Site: brandenburg
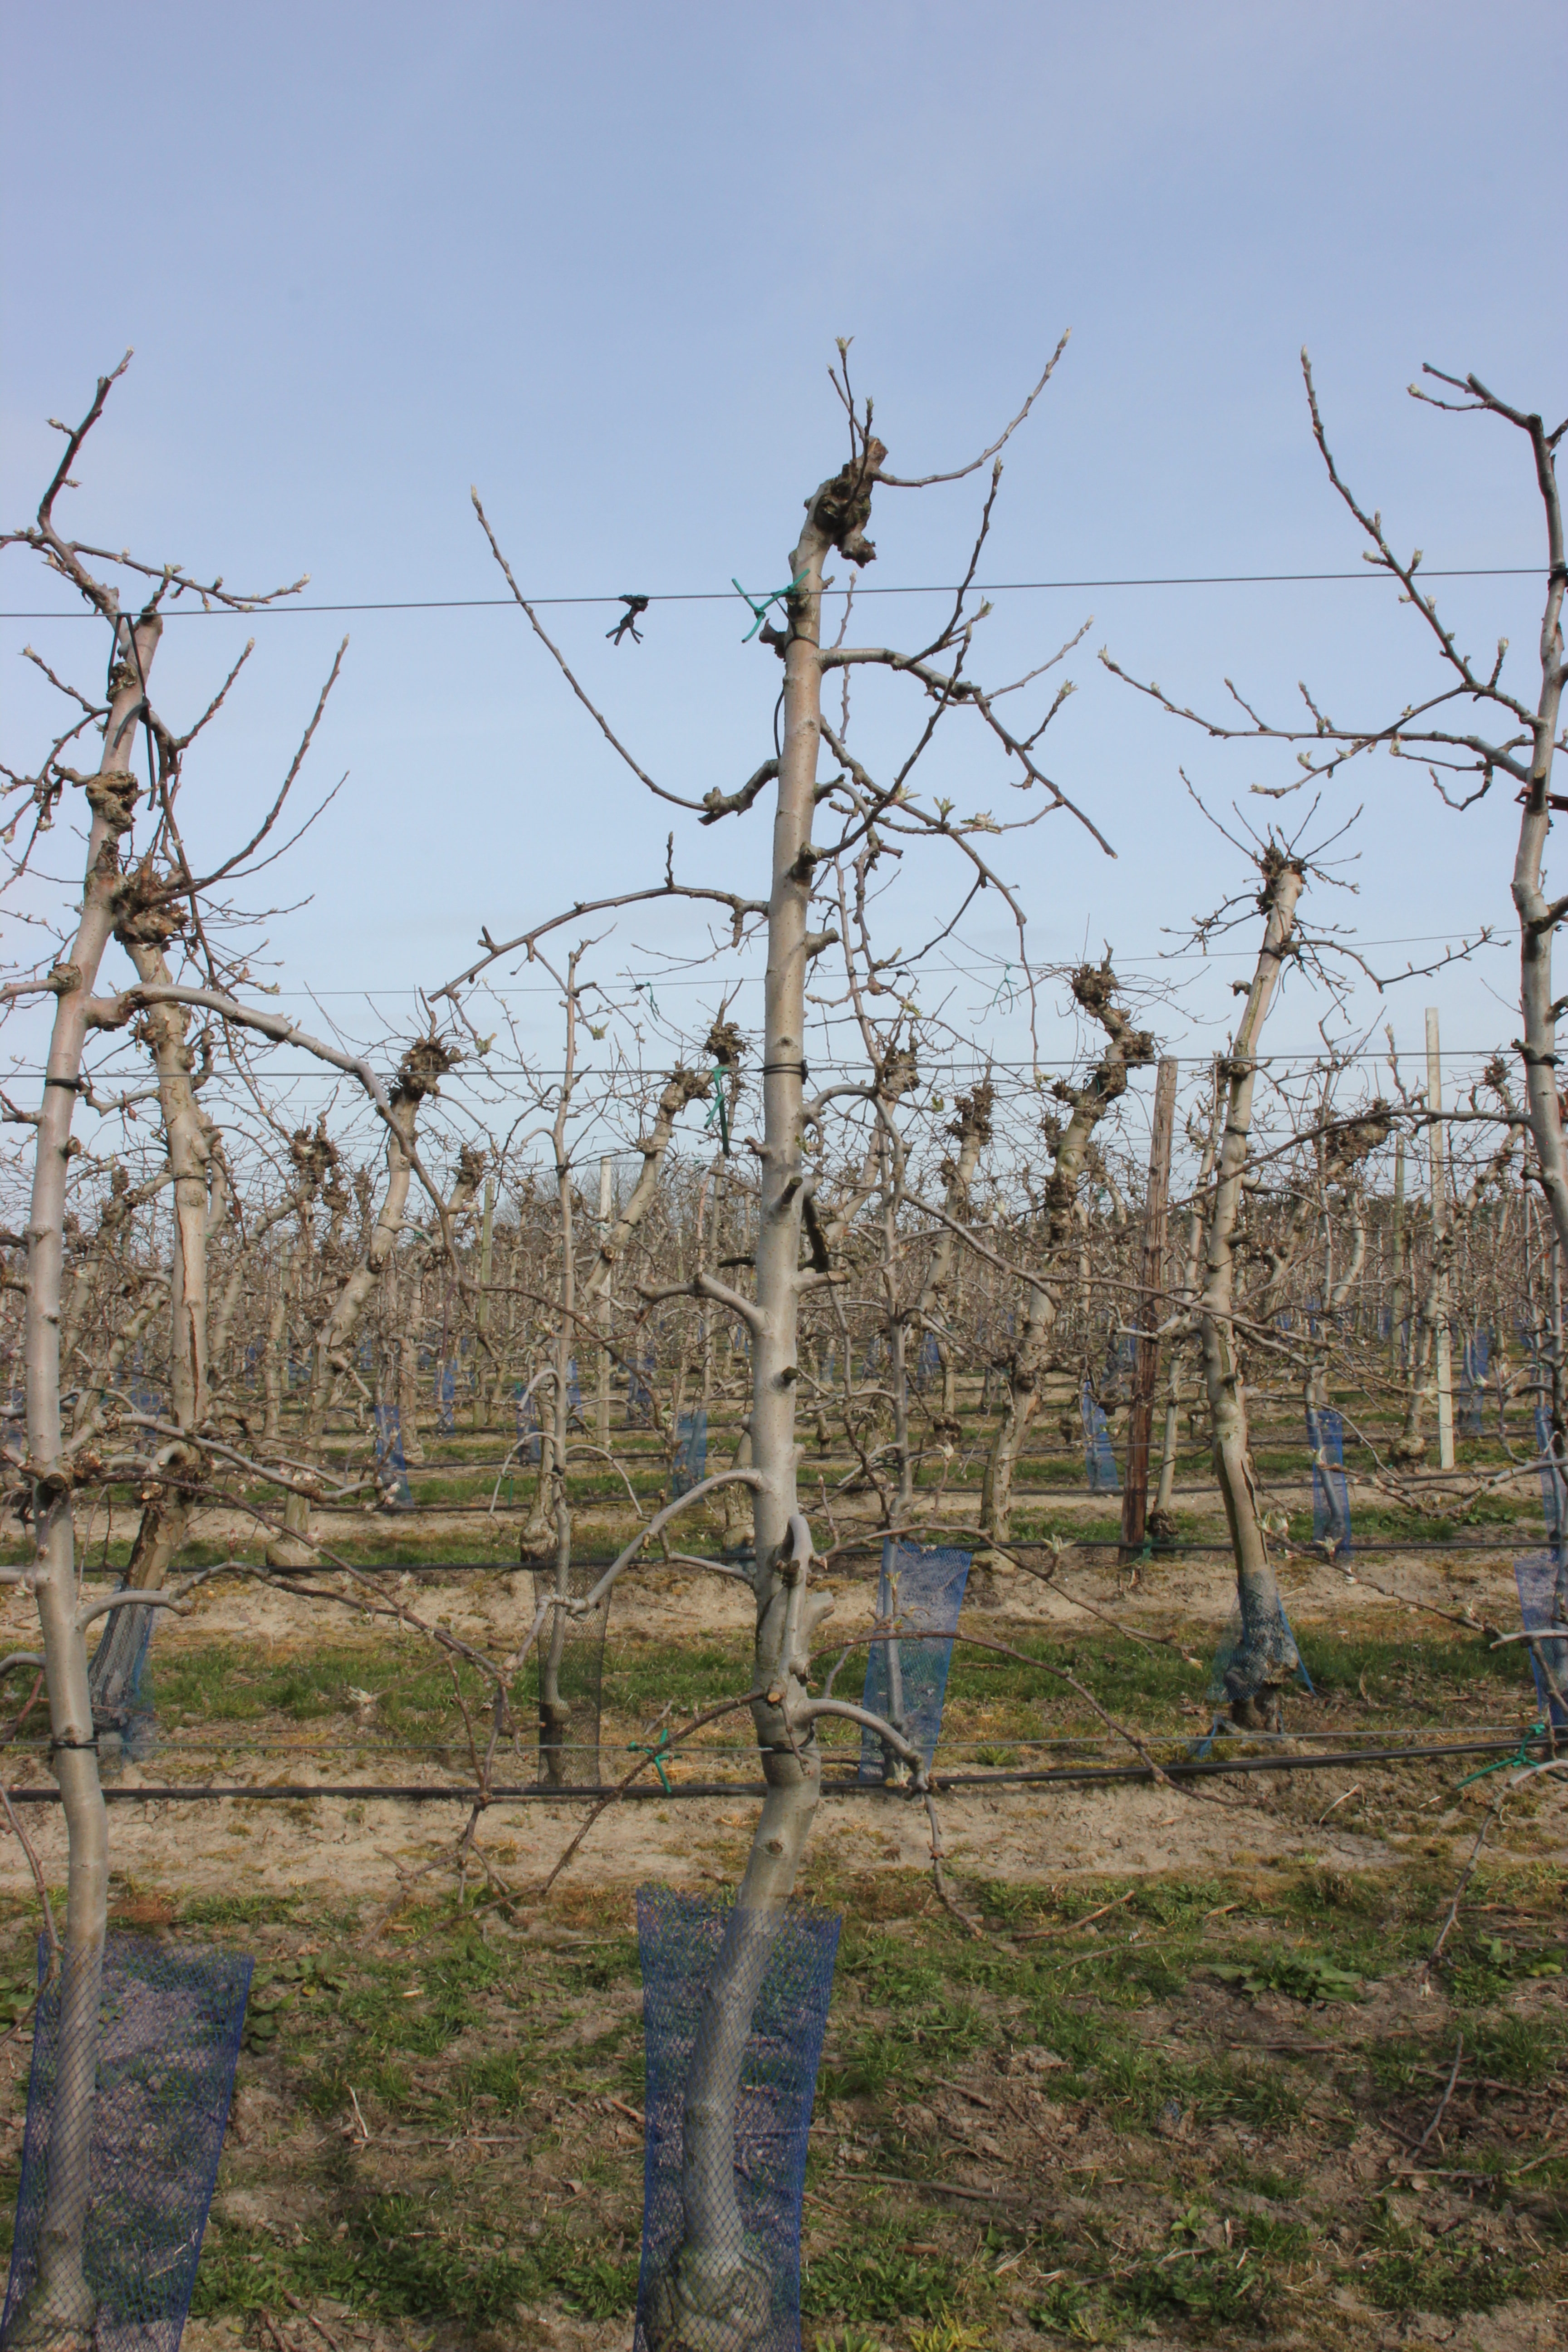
Growth stage (BBCH 54): Inflorescence emergence